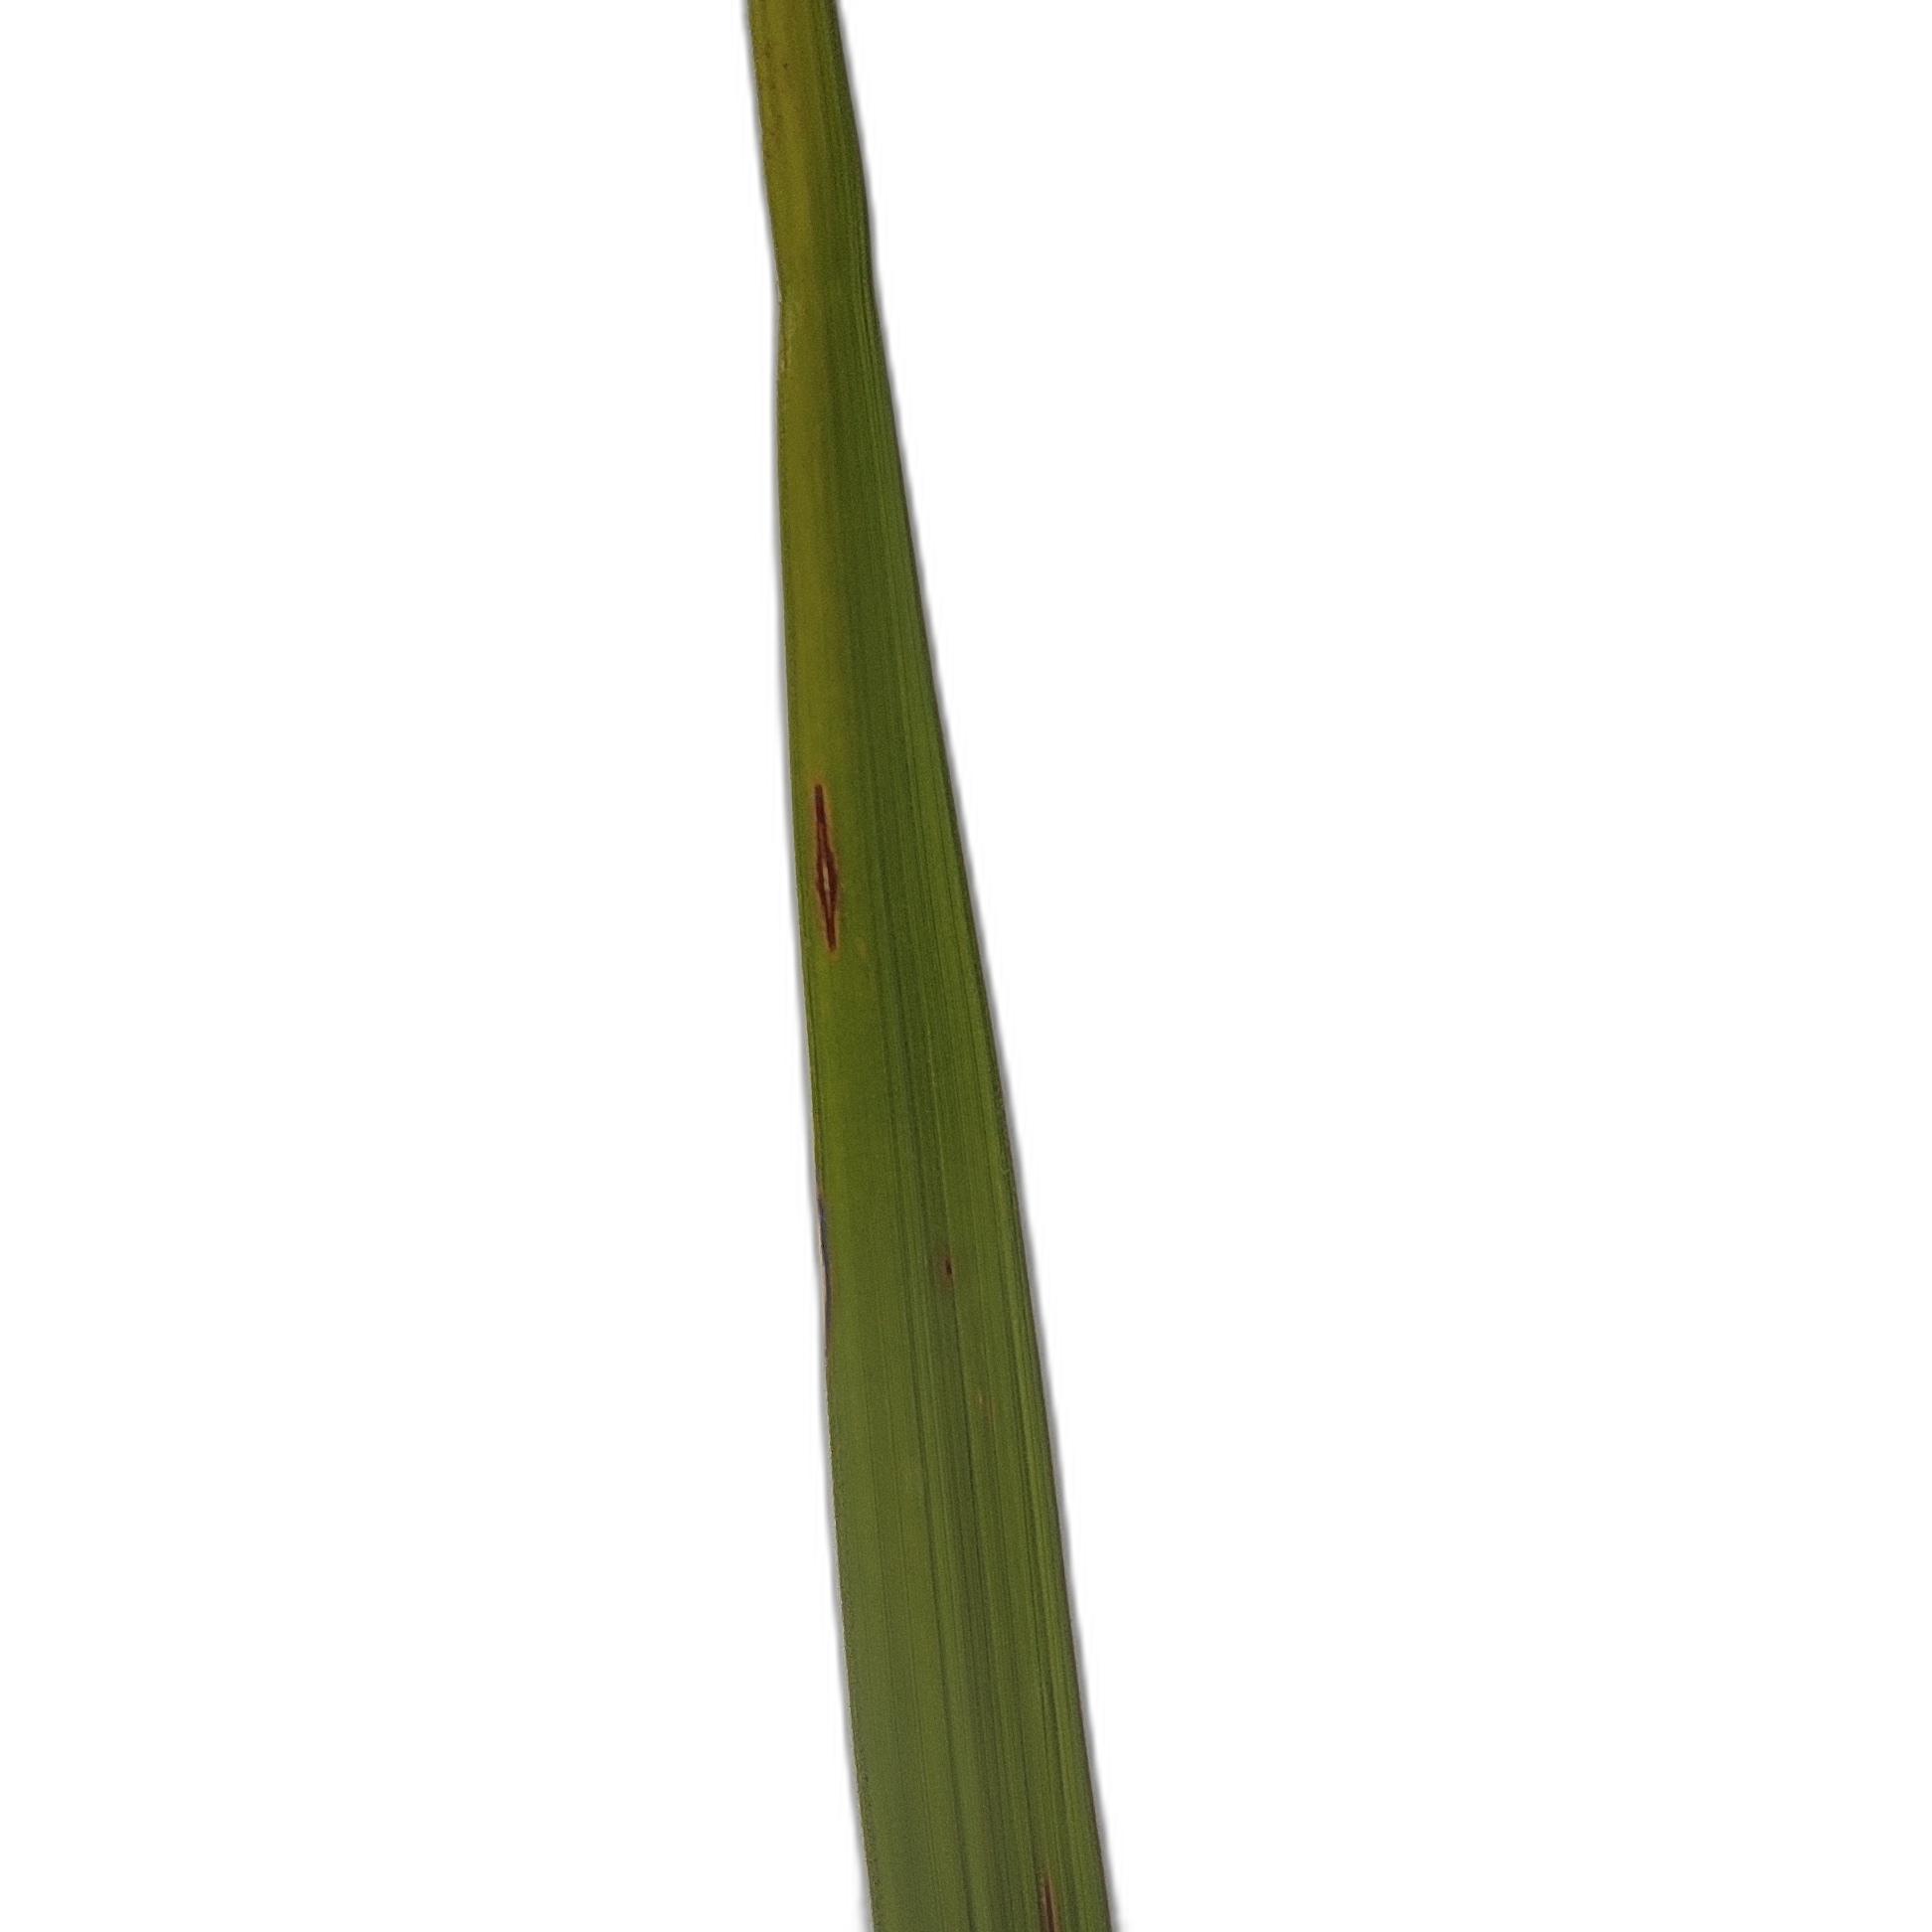
Label: Rice Blast